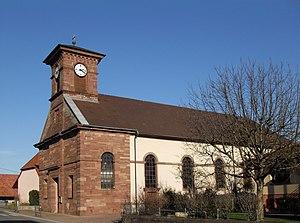
L'église Sainte-Suzanne à Bessoncourt